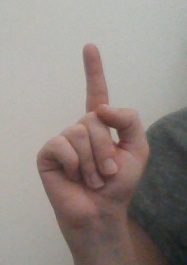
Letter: bb